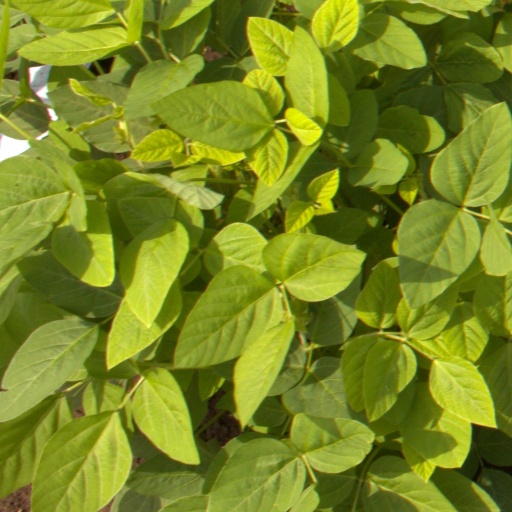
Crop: soybean